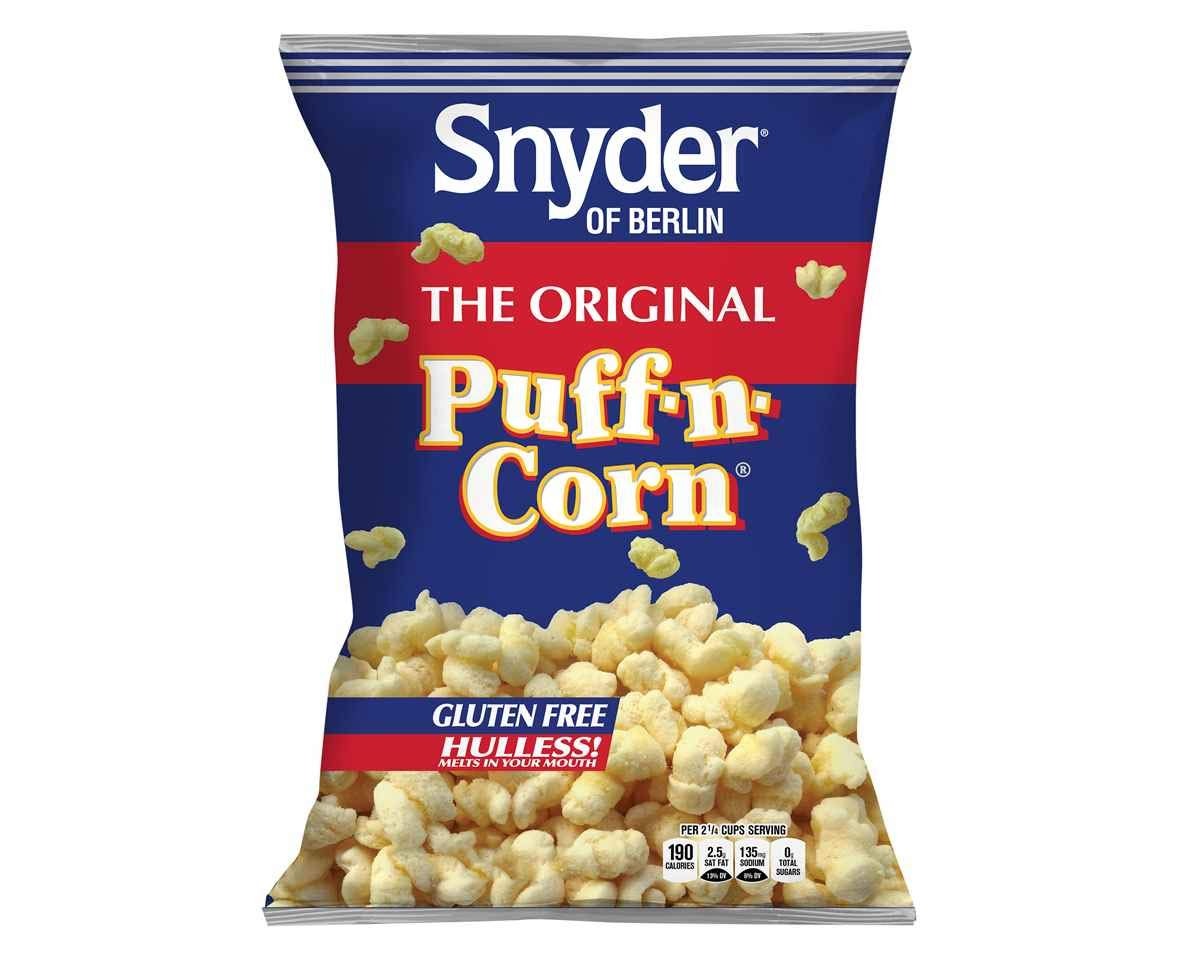
Item Name: Snyder of Berlin Original Puff N Corn 6 oz. Bags - 3 / Box
Value: 18.0
Unit: Ounce

Price: 5.49